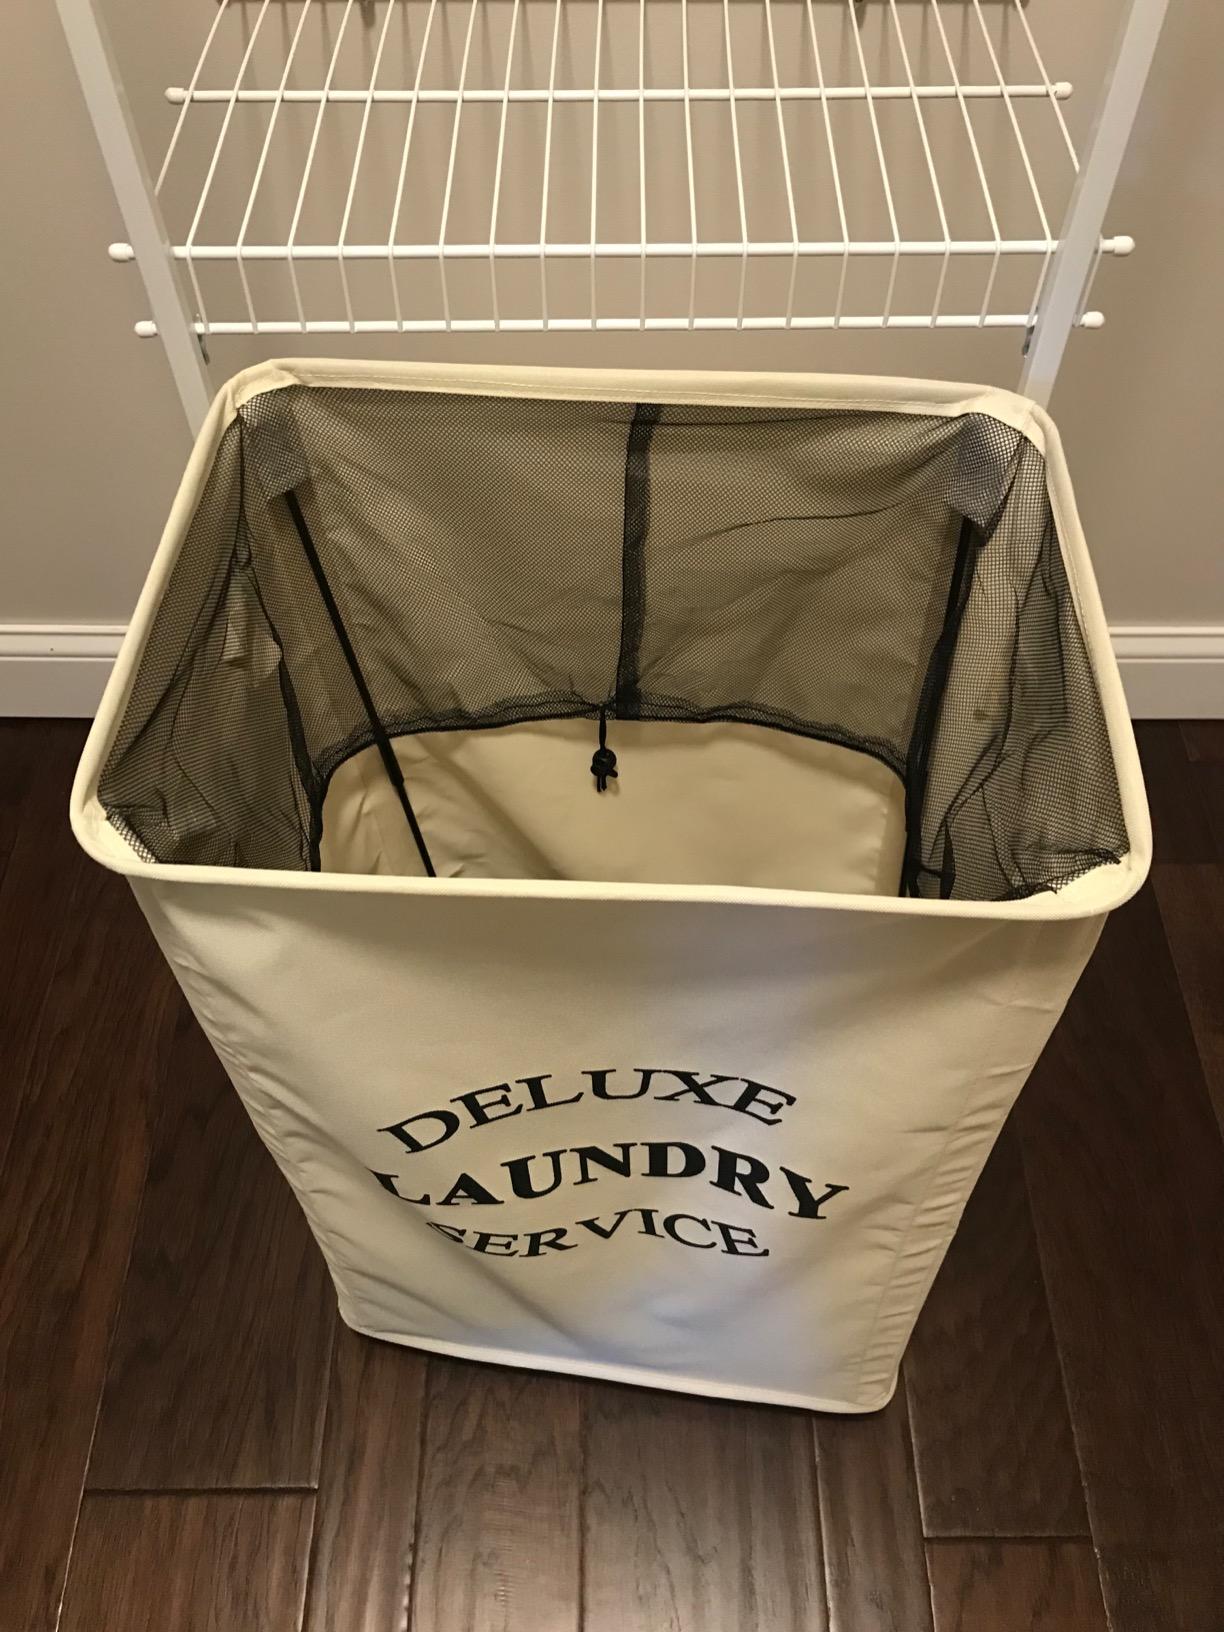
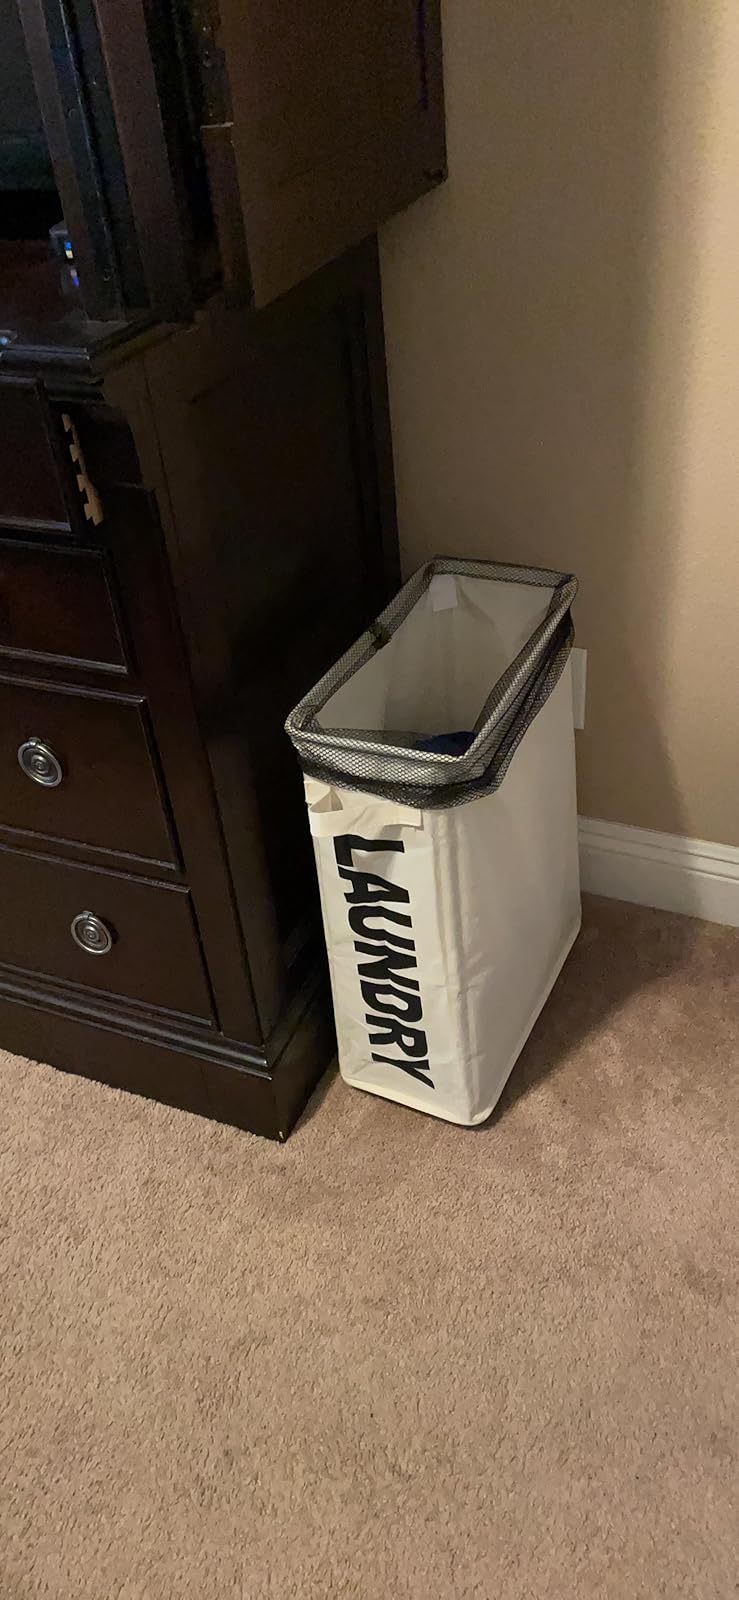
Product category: items_hamper
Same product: no